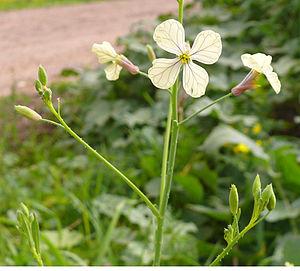
Une Ravenelle. עברית: צנון מצוי